Wagga Wagga

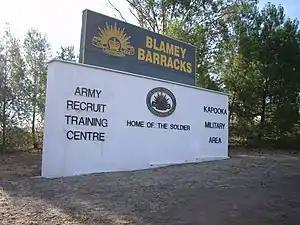
Army Recruit Training Centre

Wagga Wagga falls within the boundary of the Anglican Diocese of Canberra and Goulburn. Anglican parishes include St John's, Wagga Wagga (Church St); St Paul's, Turvey Park (Fernleigh Rd); St Alban's, Kooringal (Lake Albert Rd); Community of the Redeemer, Ashmont (Blakemore Ave).